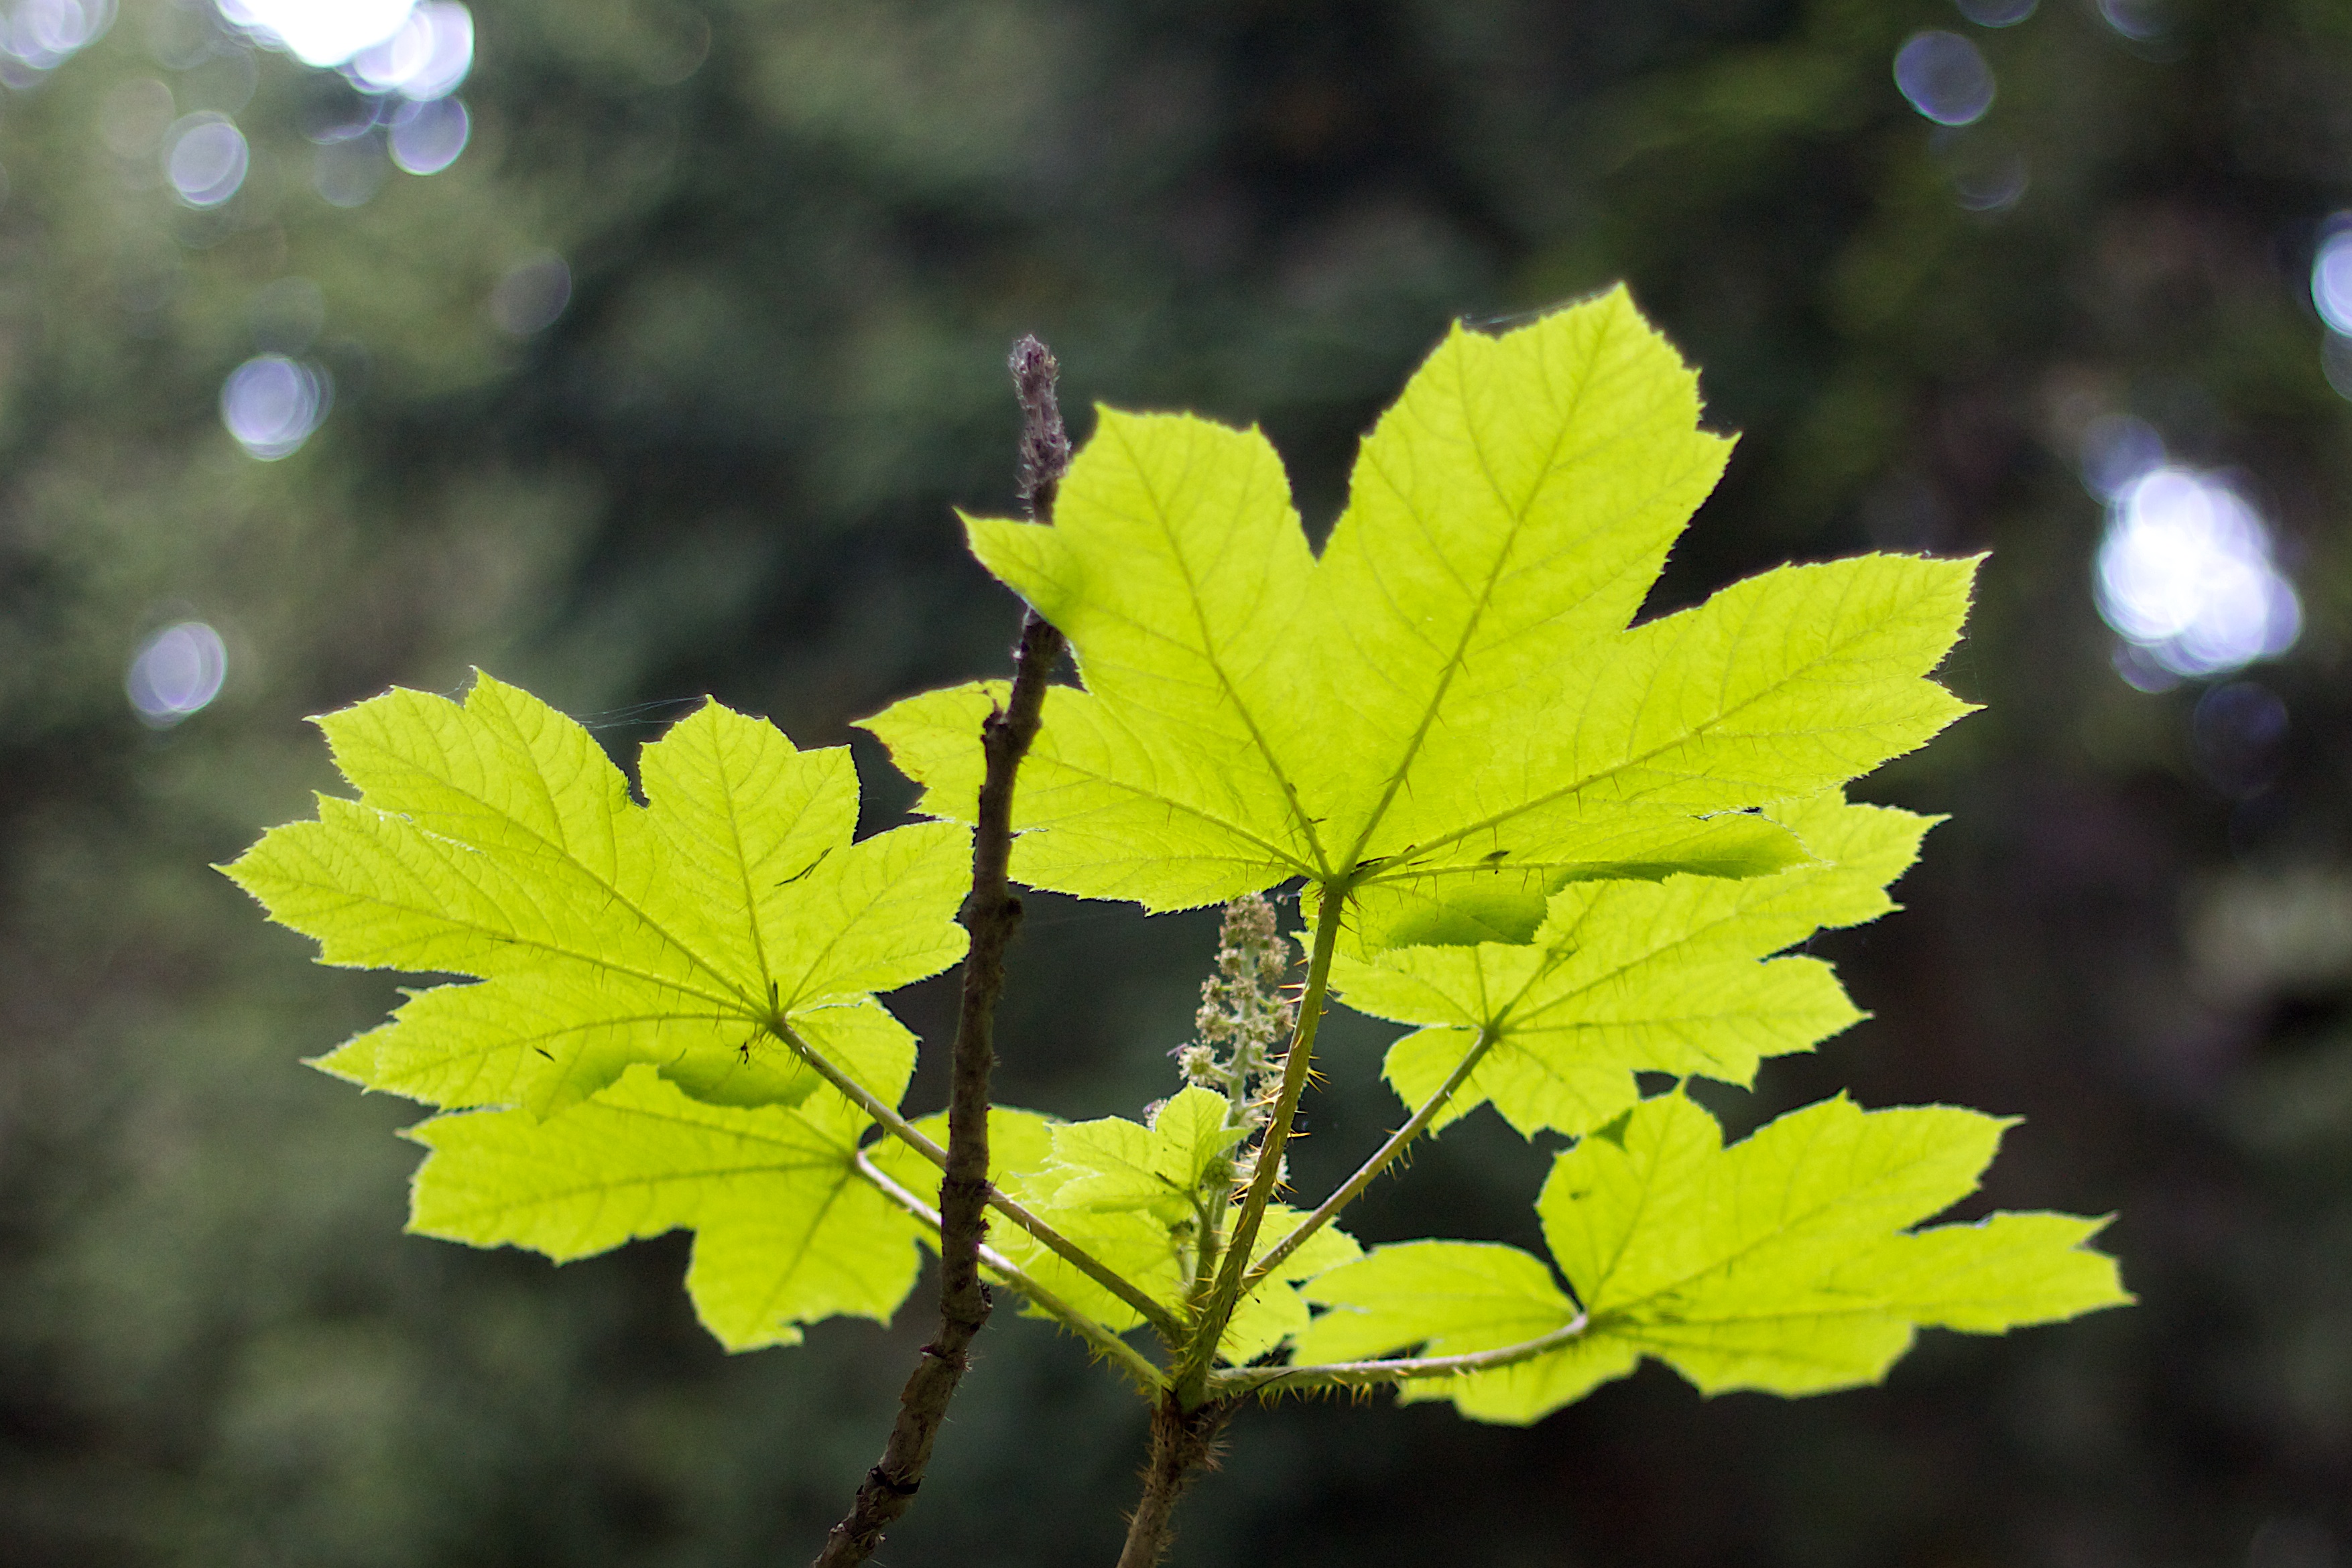
tree, branch, plant, sunlight, leaf, flower, green, produce, autumn, yellow, season, maple tree, maple leaf, deciduous, odyssey, flowering plant, maidenhair tree, plant stem, woody plant, land plant